Emmanuel College, Warrnambool

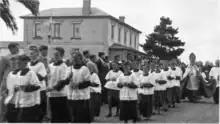
Christian Brothers' College (CBC), c. 1940s – students partaking in religious procession with Brothers' Residence in background

The Sisters of Mercy had purchased the property "Wyton House" and established their convent and "A Day and Boarding School for Young Ladies" by July 1872 on the present site of the Ardlie Street Campus. The dedication of their chapel in 1888 resulted in the school's name becoming St Ann's College. The college was offering to prepare students for matriculation by the late 19th century. The college's junior school (kindergarten to grade 6) had been phased out by 1975 and its boarding school had closed by 1978. From this point until its amalgamation in 1991, St Ann's was a day school, providing its girls with a years 7–12 curriculum.